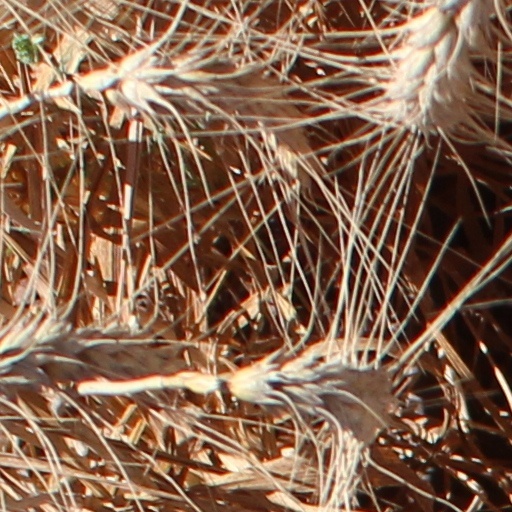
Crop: wheat